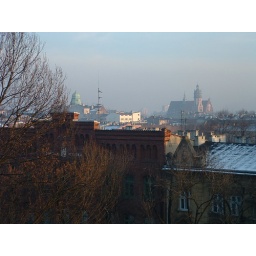
View from the castle with the town hall spire on the right in the market place.